Chemical substance

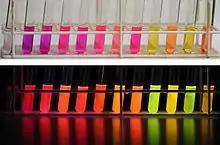
Colors of a single chemical (Nile red) in different solvents, under visible and UV light, showing how the chemical interacts dynamically with its solvent environment

A chemical substance is a unique form of matter with constant chemical composition and characteristic properties. Chemical substances may take the form of a single element or chemical compounds. If two or more chemical substances can be combined without reacting, they may form a chemical mixture. If a mixture is separated to isolate one chemical substance to a desired degree, the resulting substance is said to be chemically pure.